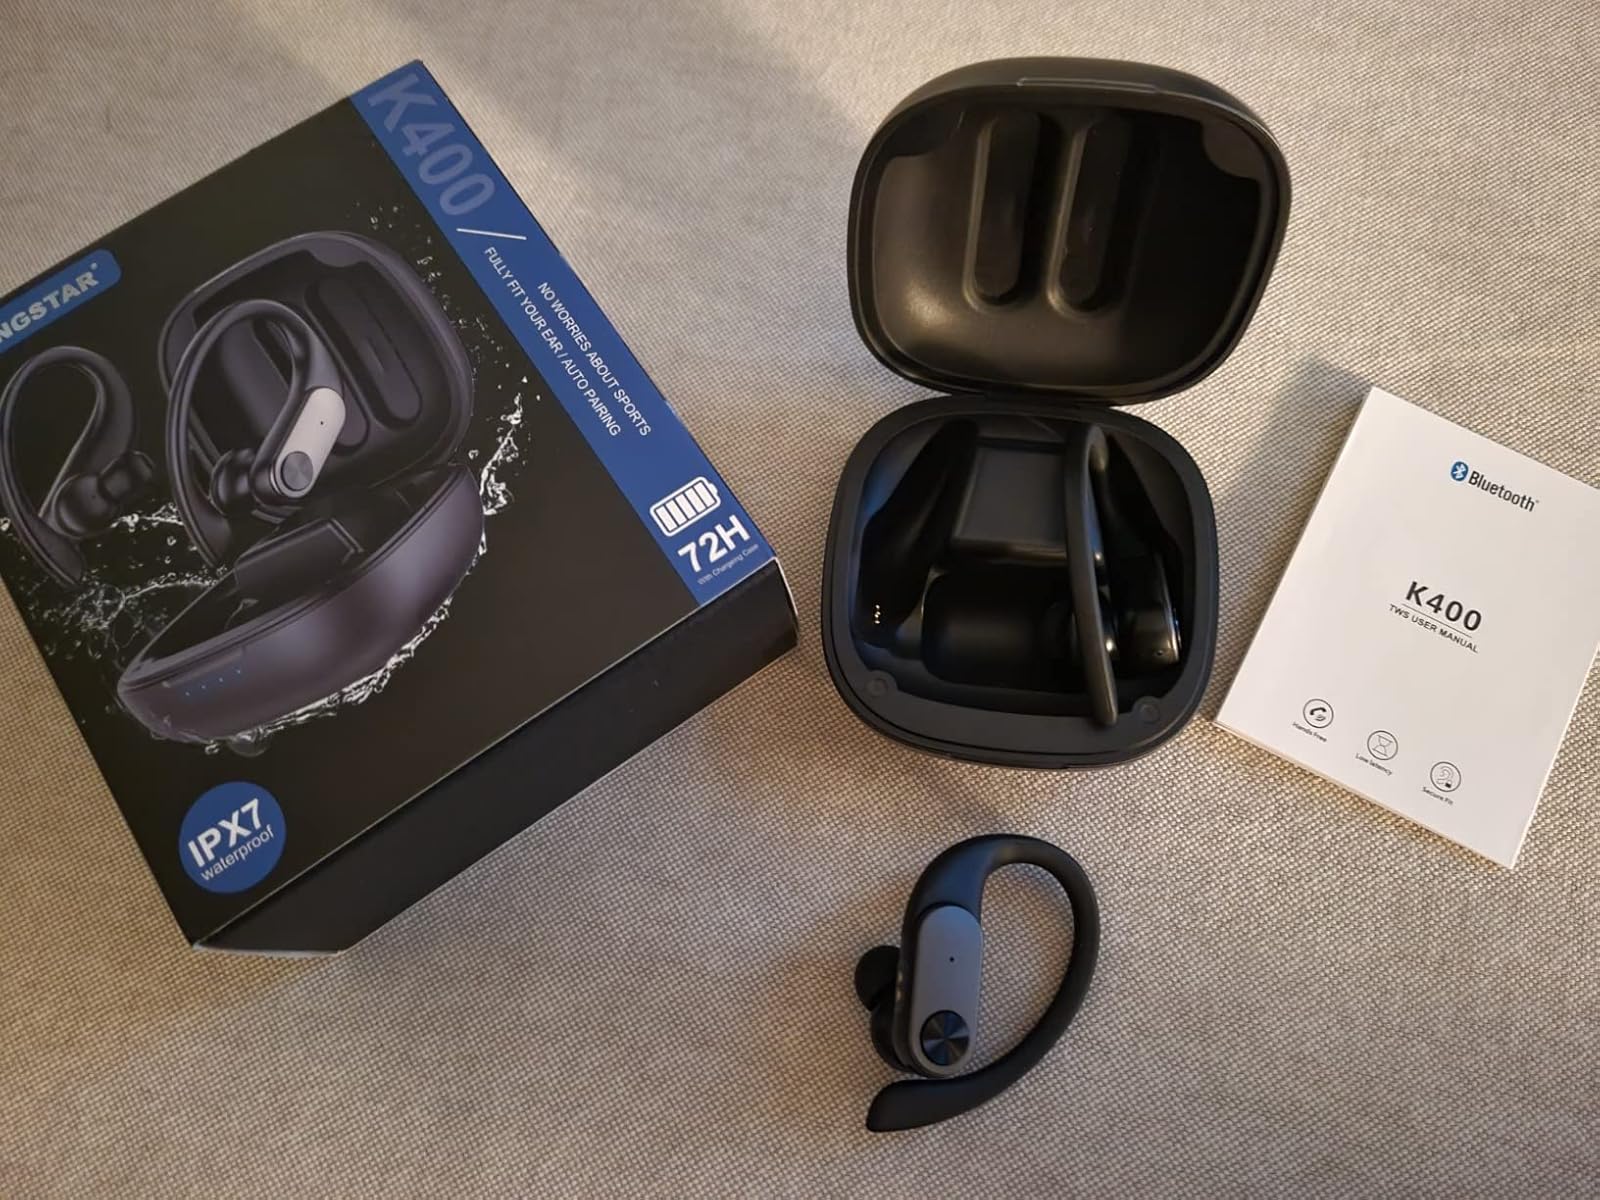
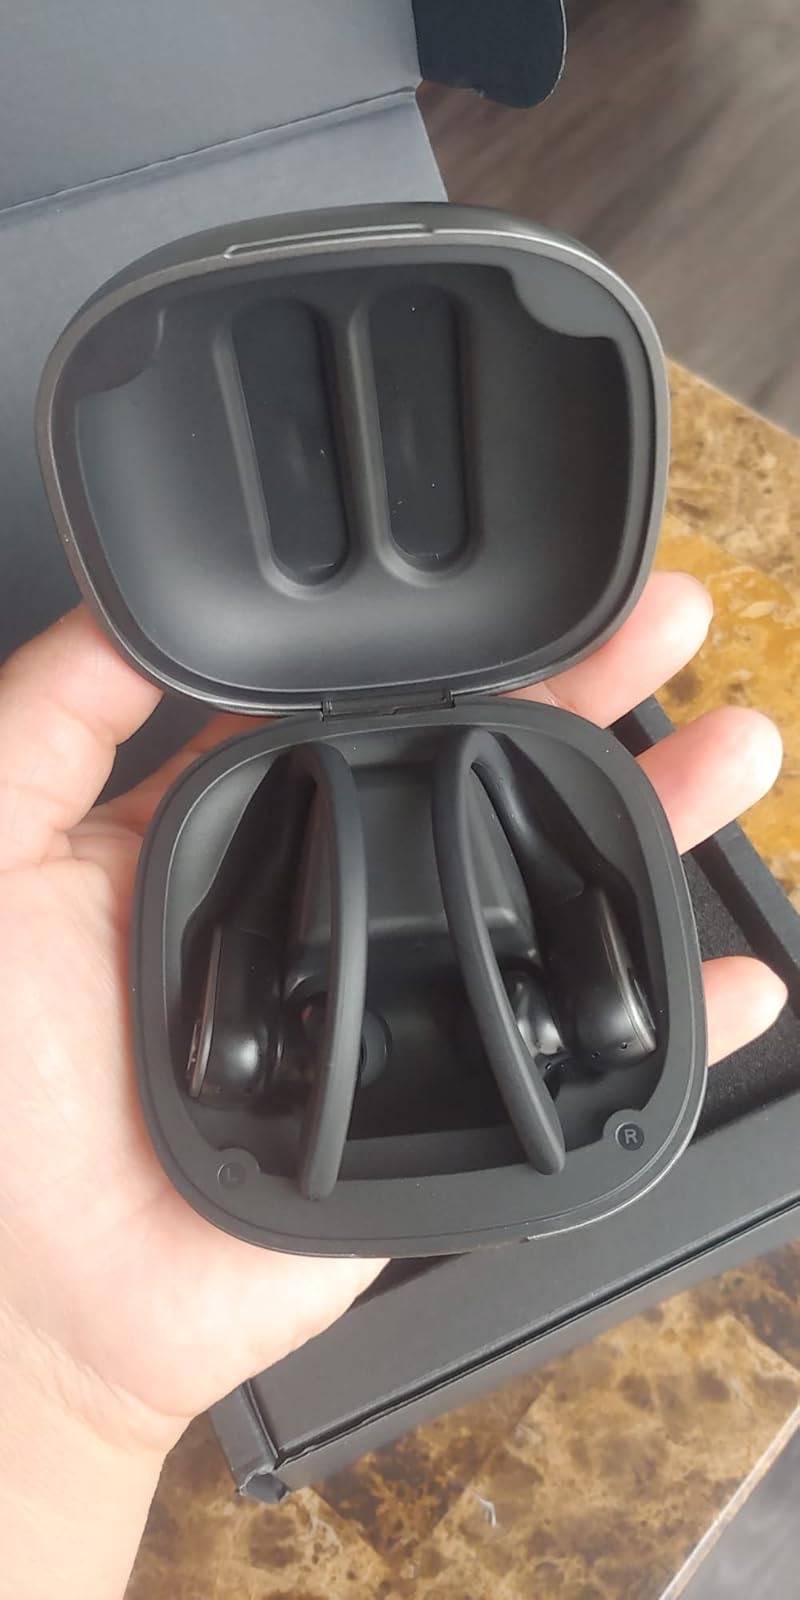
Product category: earbuds
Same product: yes